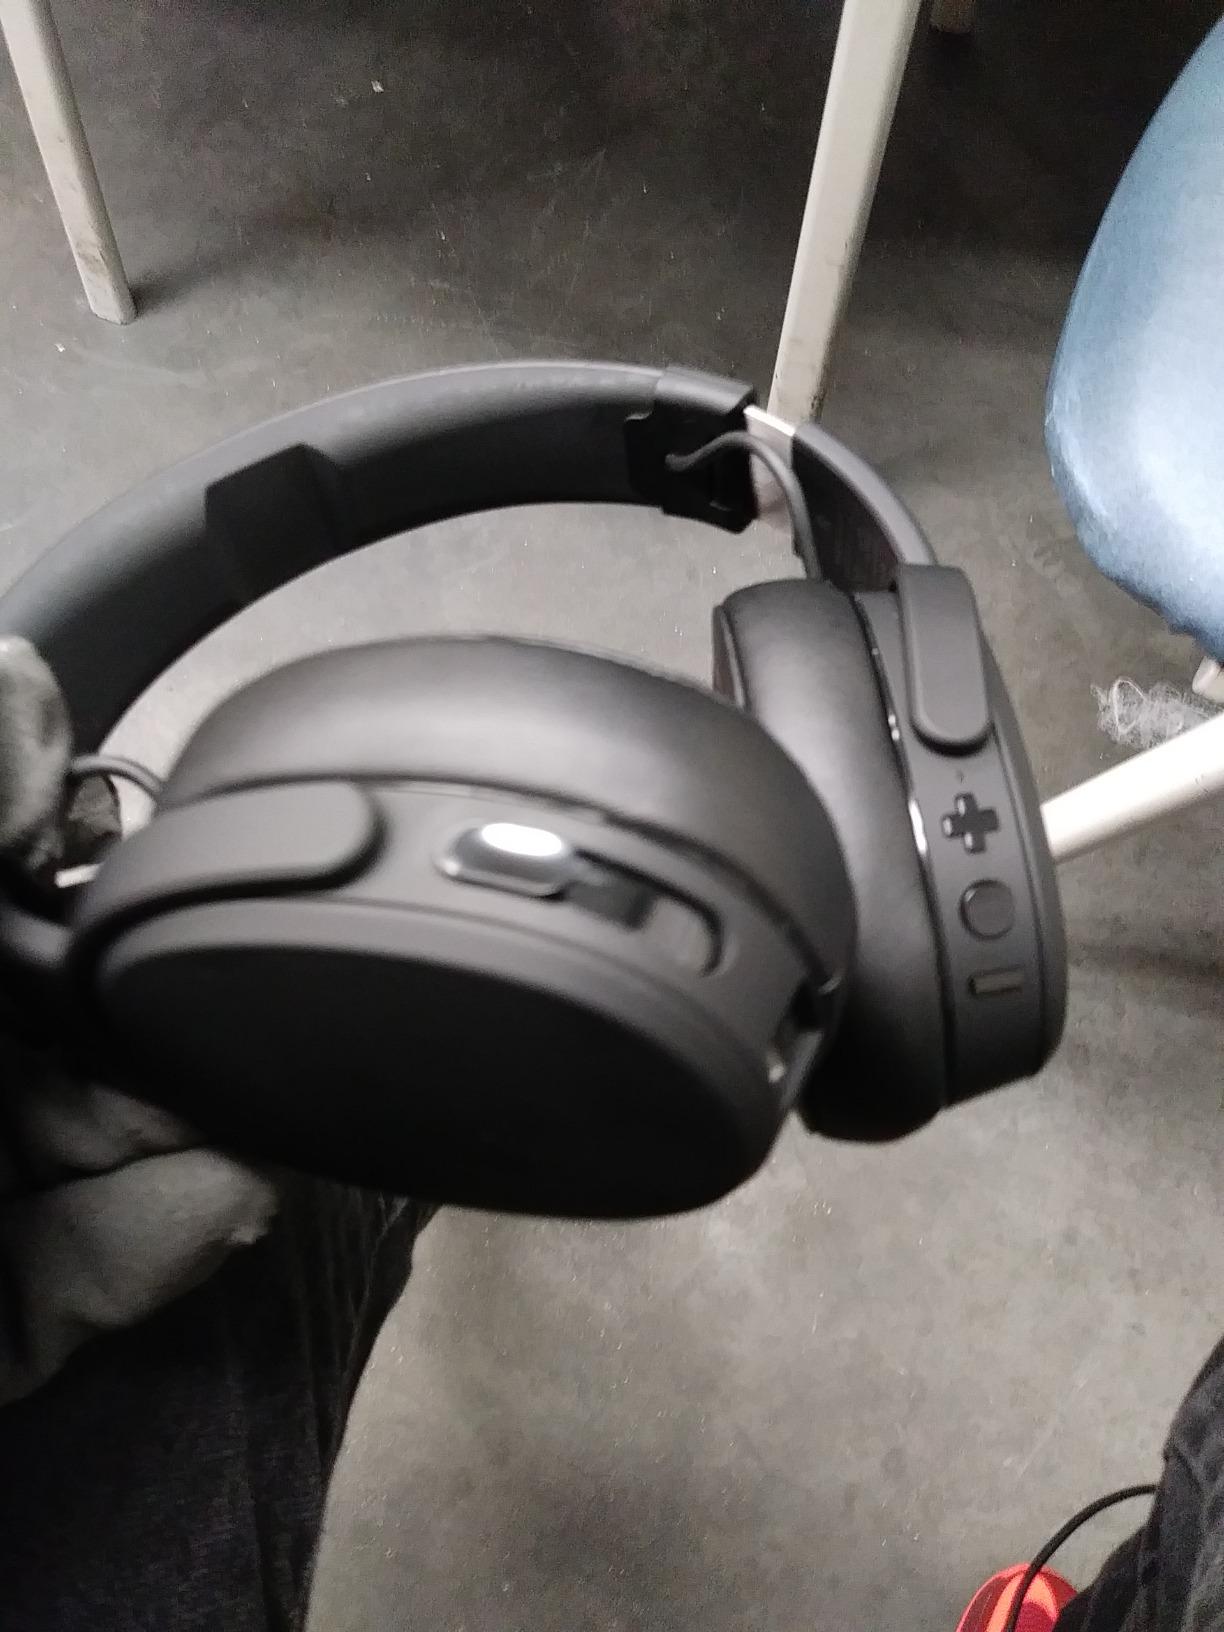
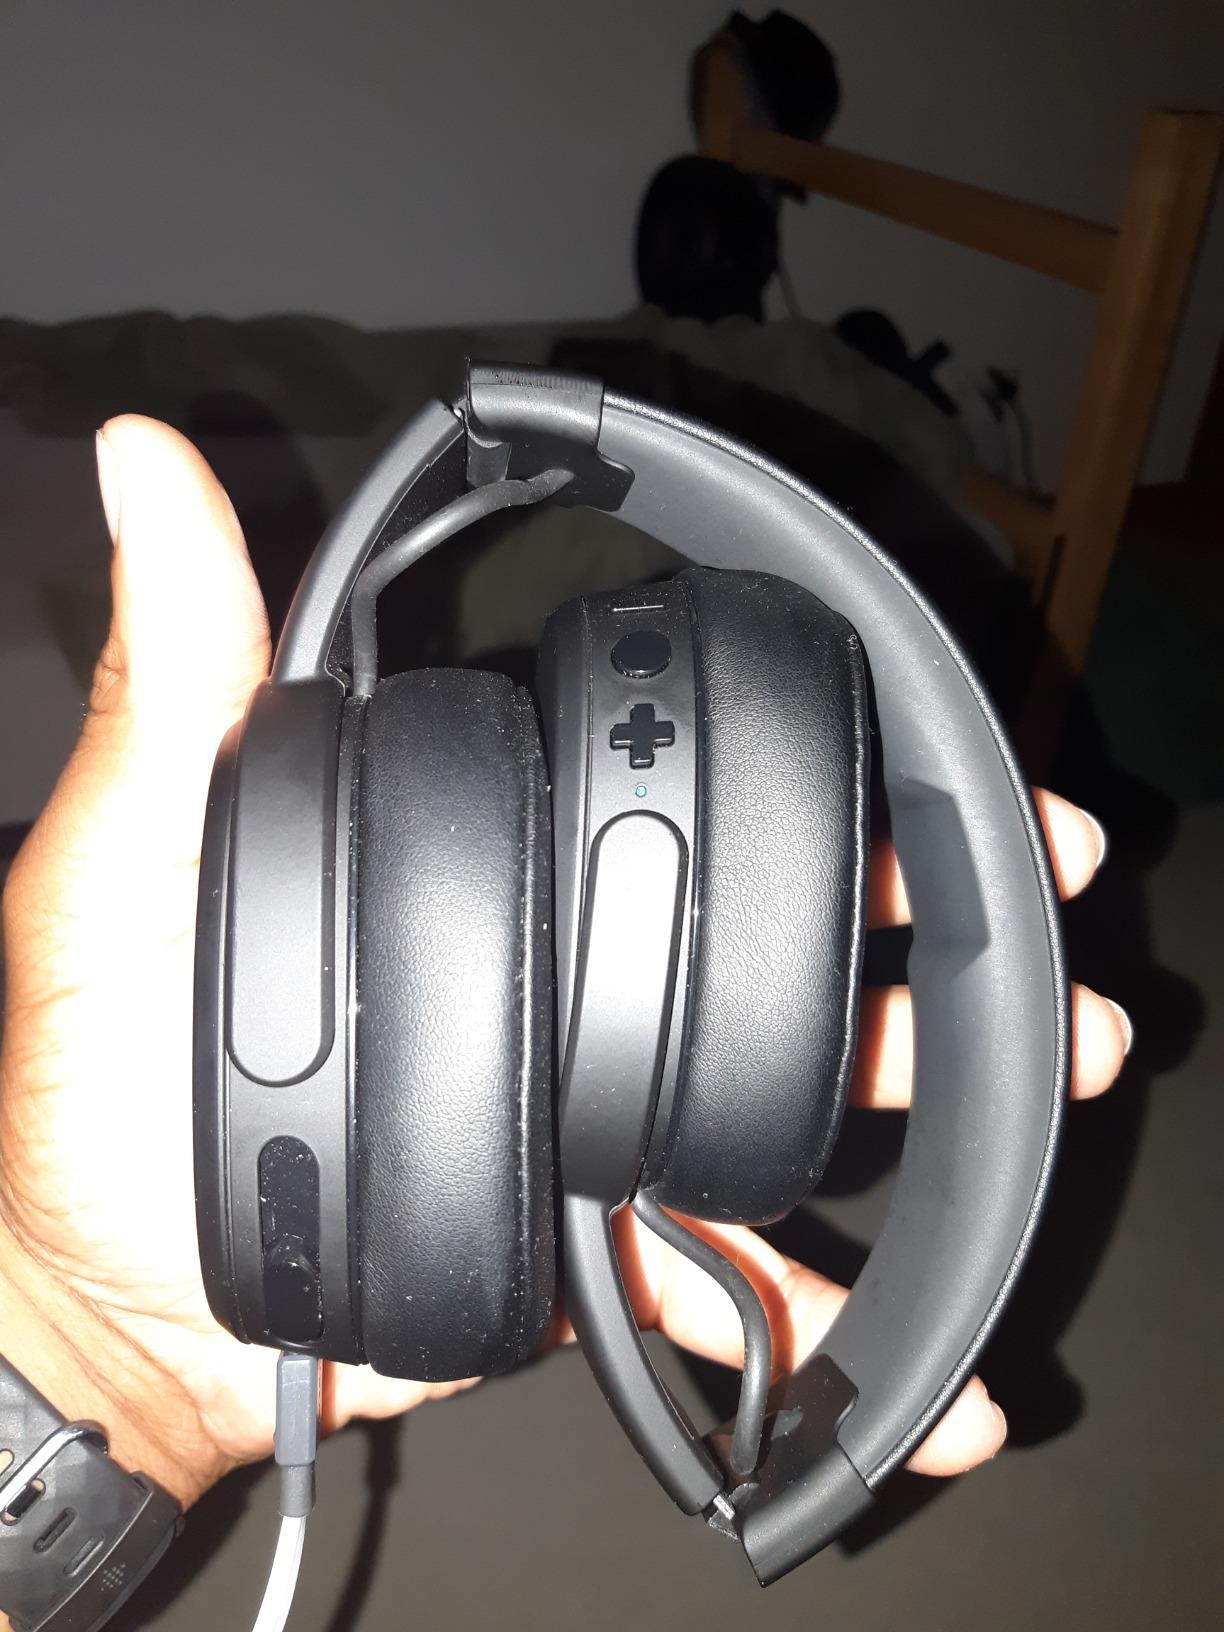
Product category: headphones
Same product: yes